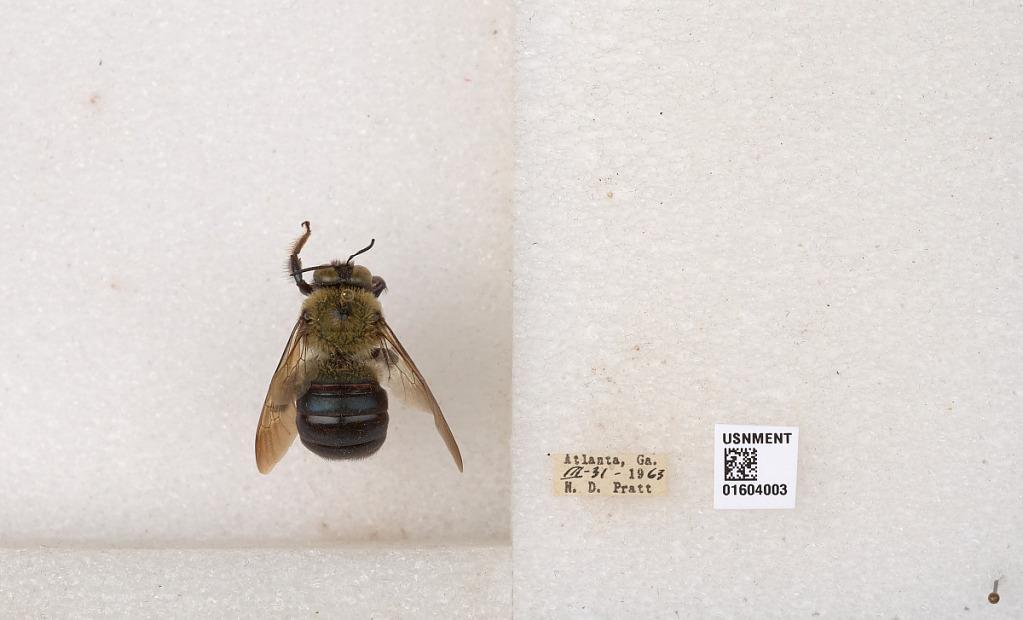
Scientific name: Xylocopa virginica (Linnaeus)
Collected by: H. Pratt
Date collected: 1963-3-31
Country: United States
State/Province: Georgia
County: Fulton
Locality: Atlanta
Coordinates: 33.749, -84.388